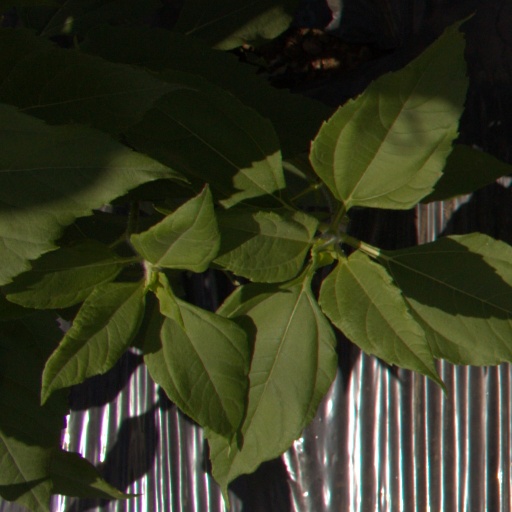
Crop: Jerusalem artichoke